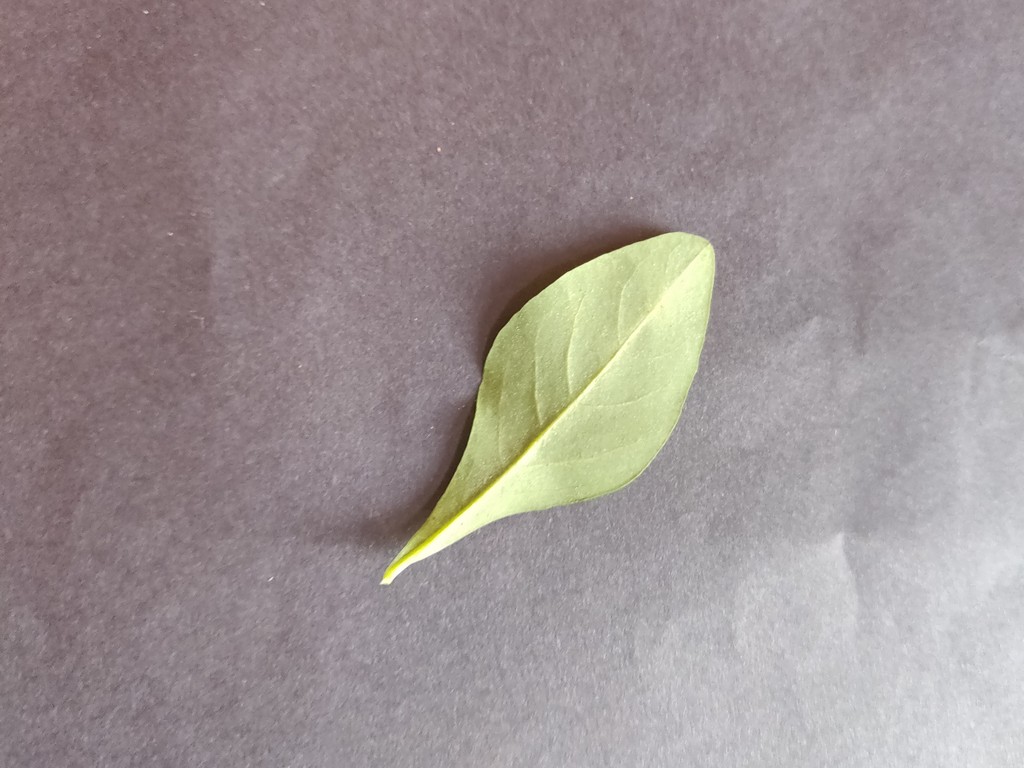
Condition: Healthy
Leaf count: single
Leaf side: back